Sipahi

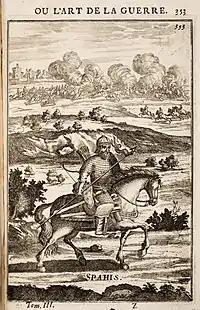
Sipahi. Manesson Mallet: "Art de la Guerre", 1696

The term refers to all freeborn Ottoman Turkish mounted troops other than "akıncı" and tribal horsemen in the Ottoman army. The word was used almost synonymously with cavalry. The sipahis formed two distinct types of cavalry: feudal-like, provincial (timariots) which consisted most of the Ottoman army, and salaried, regular (sipahi of the Porte), which constituted the cavalry part of the Ottoman household troops.